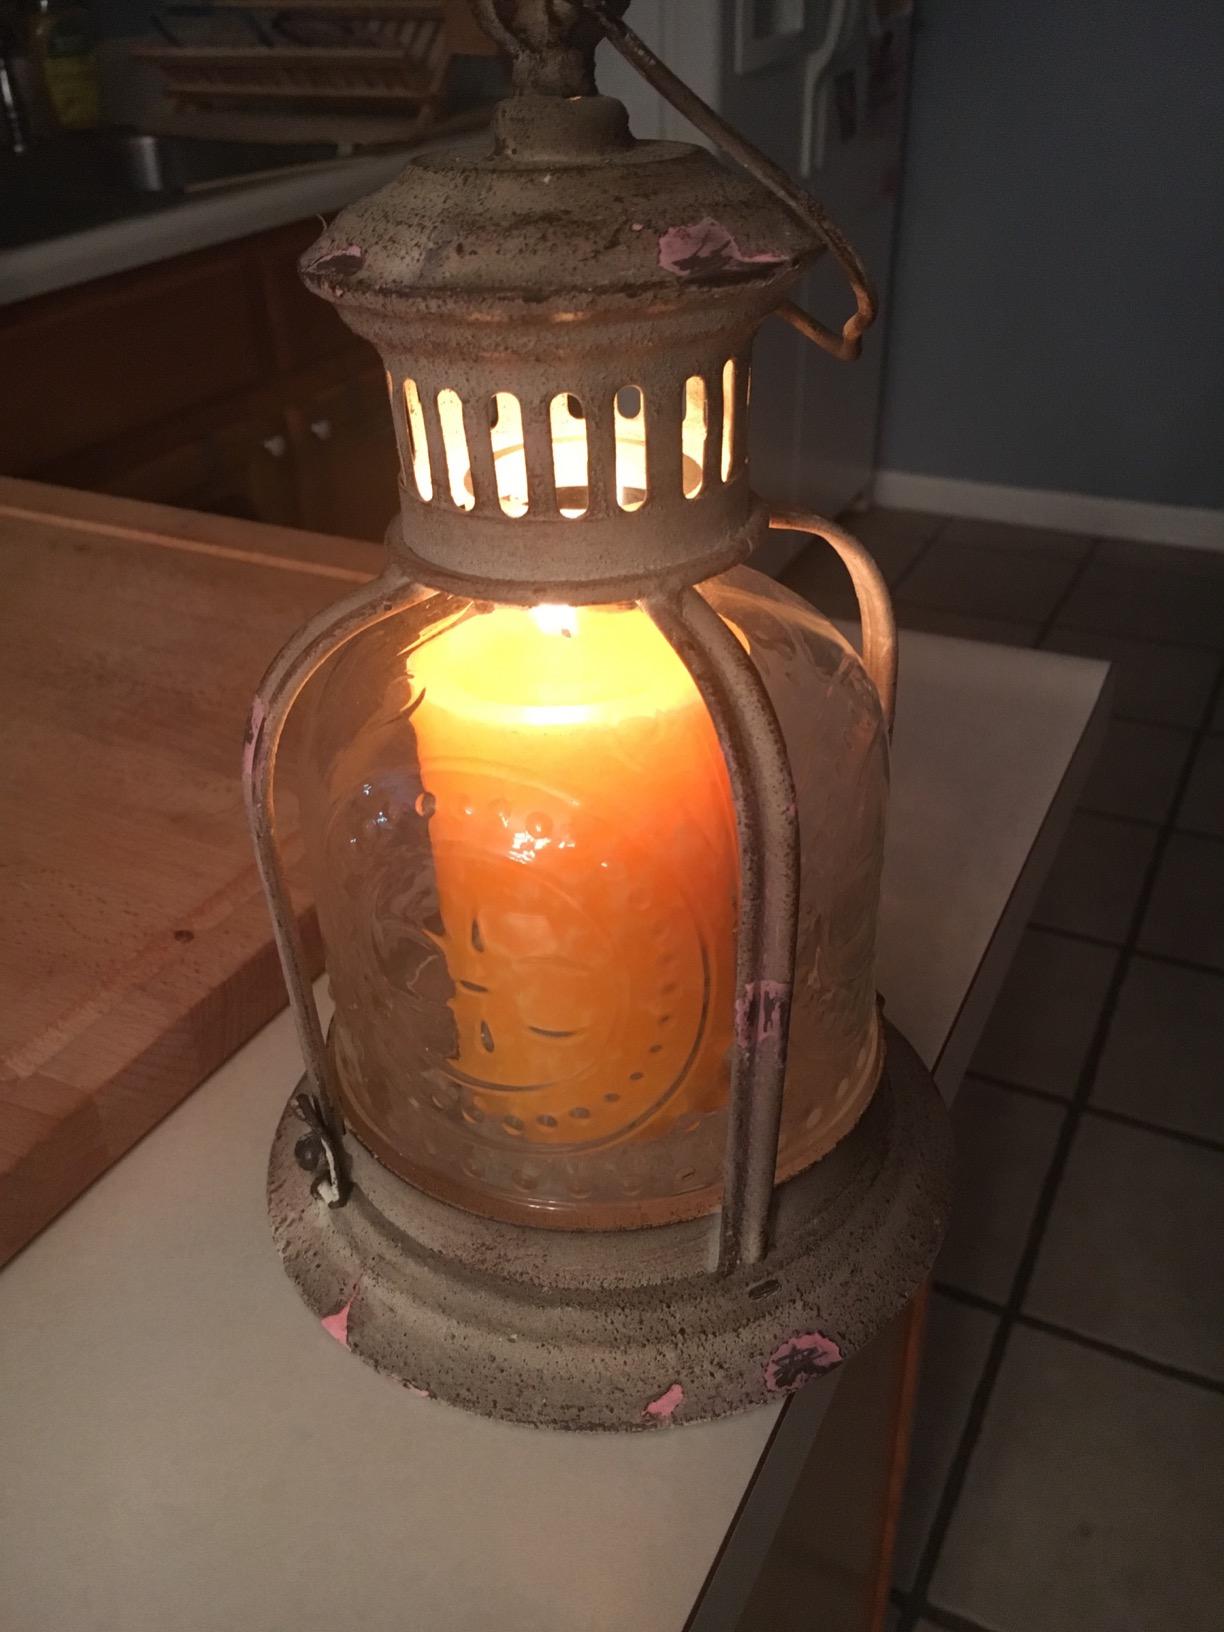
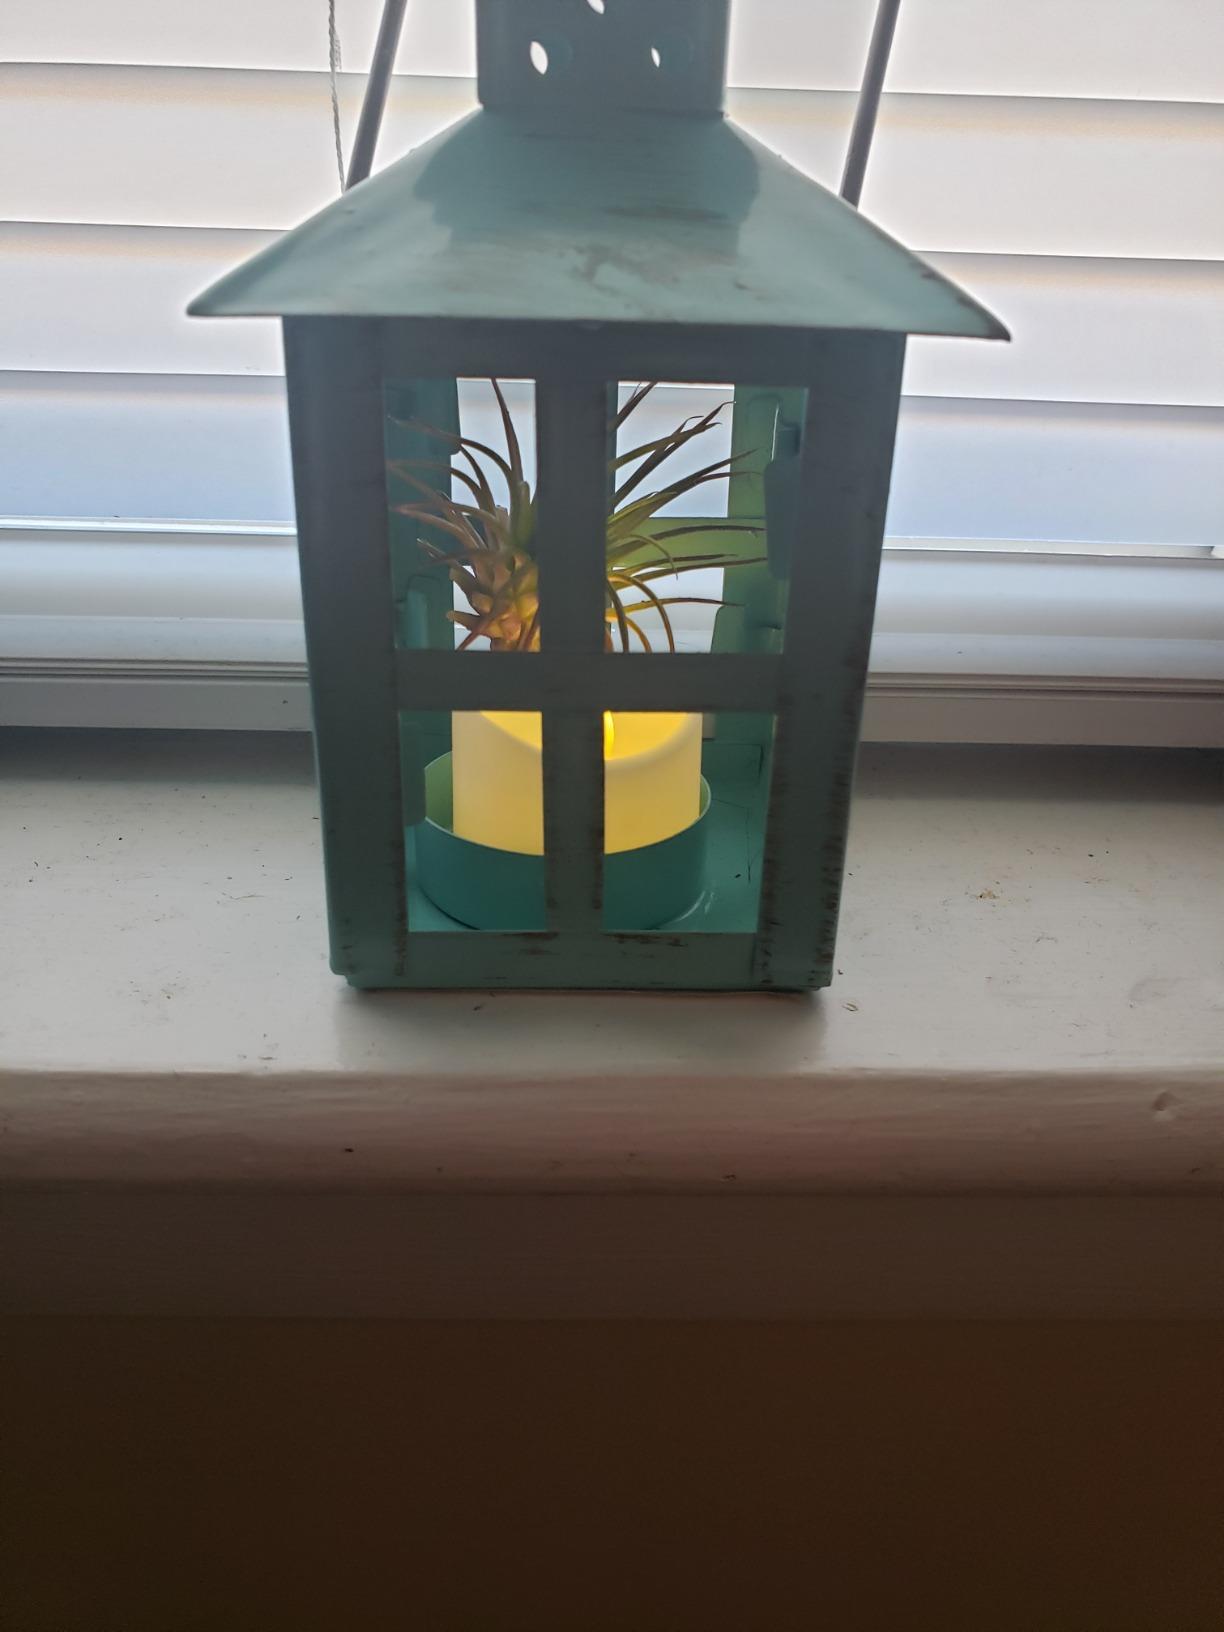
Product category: lantern
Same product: no